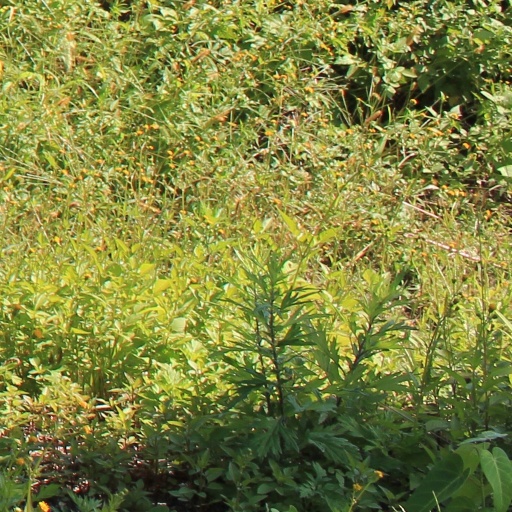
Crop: grape